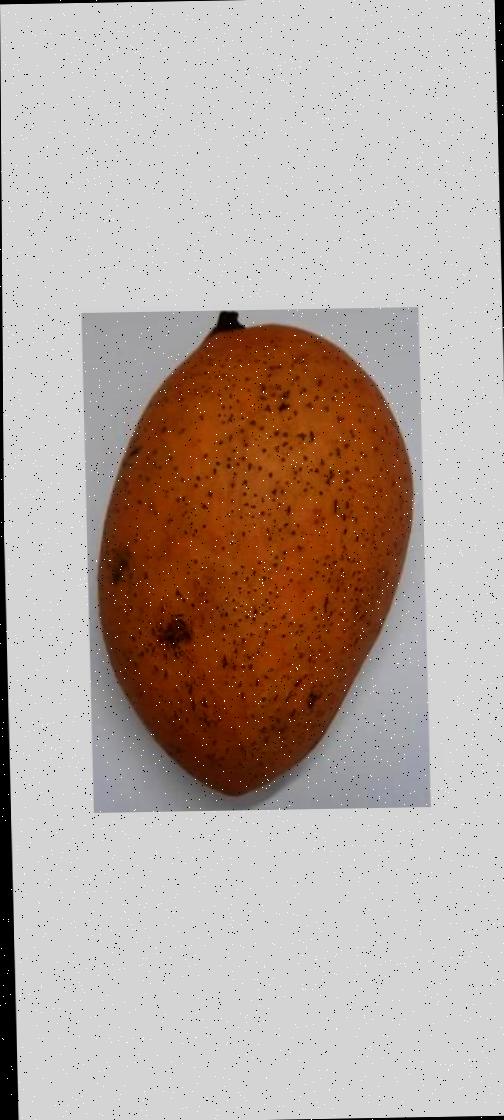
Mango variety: Ashshina Classic